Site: brandenburg
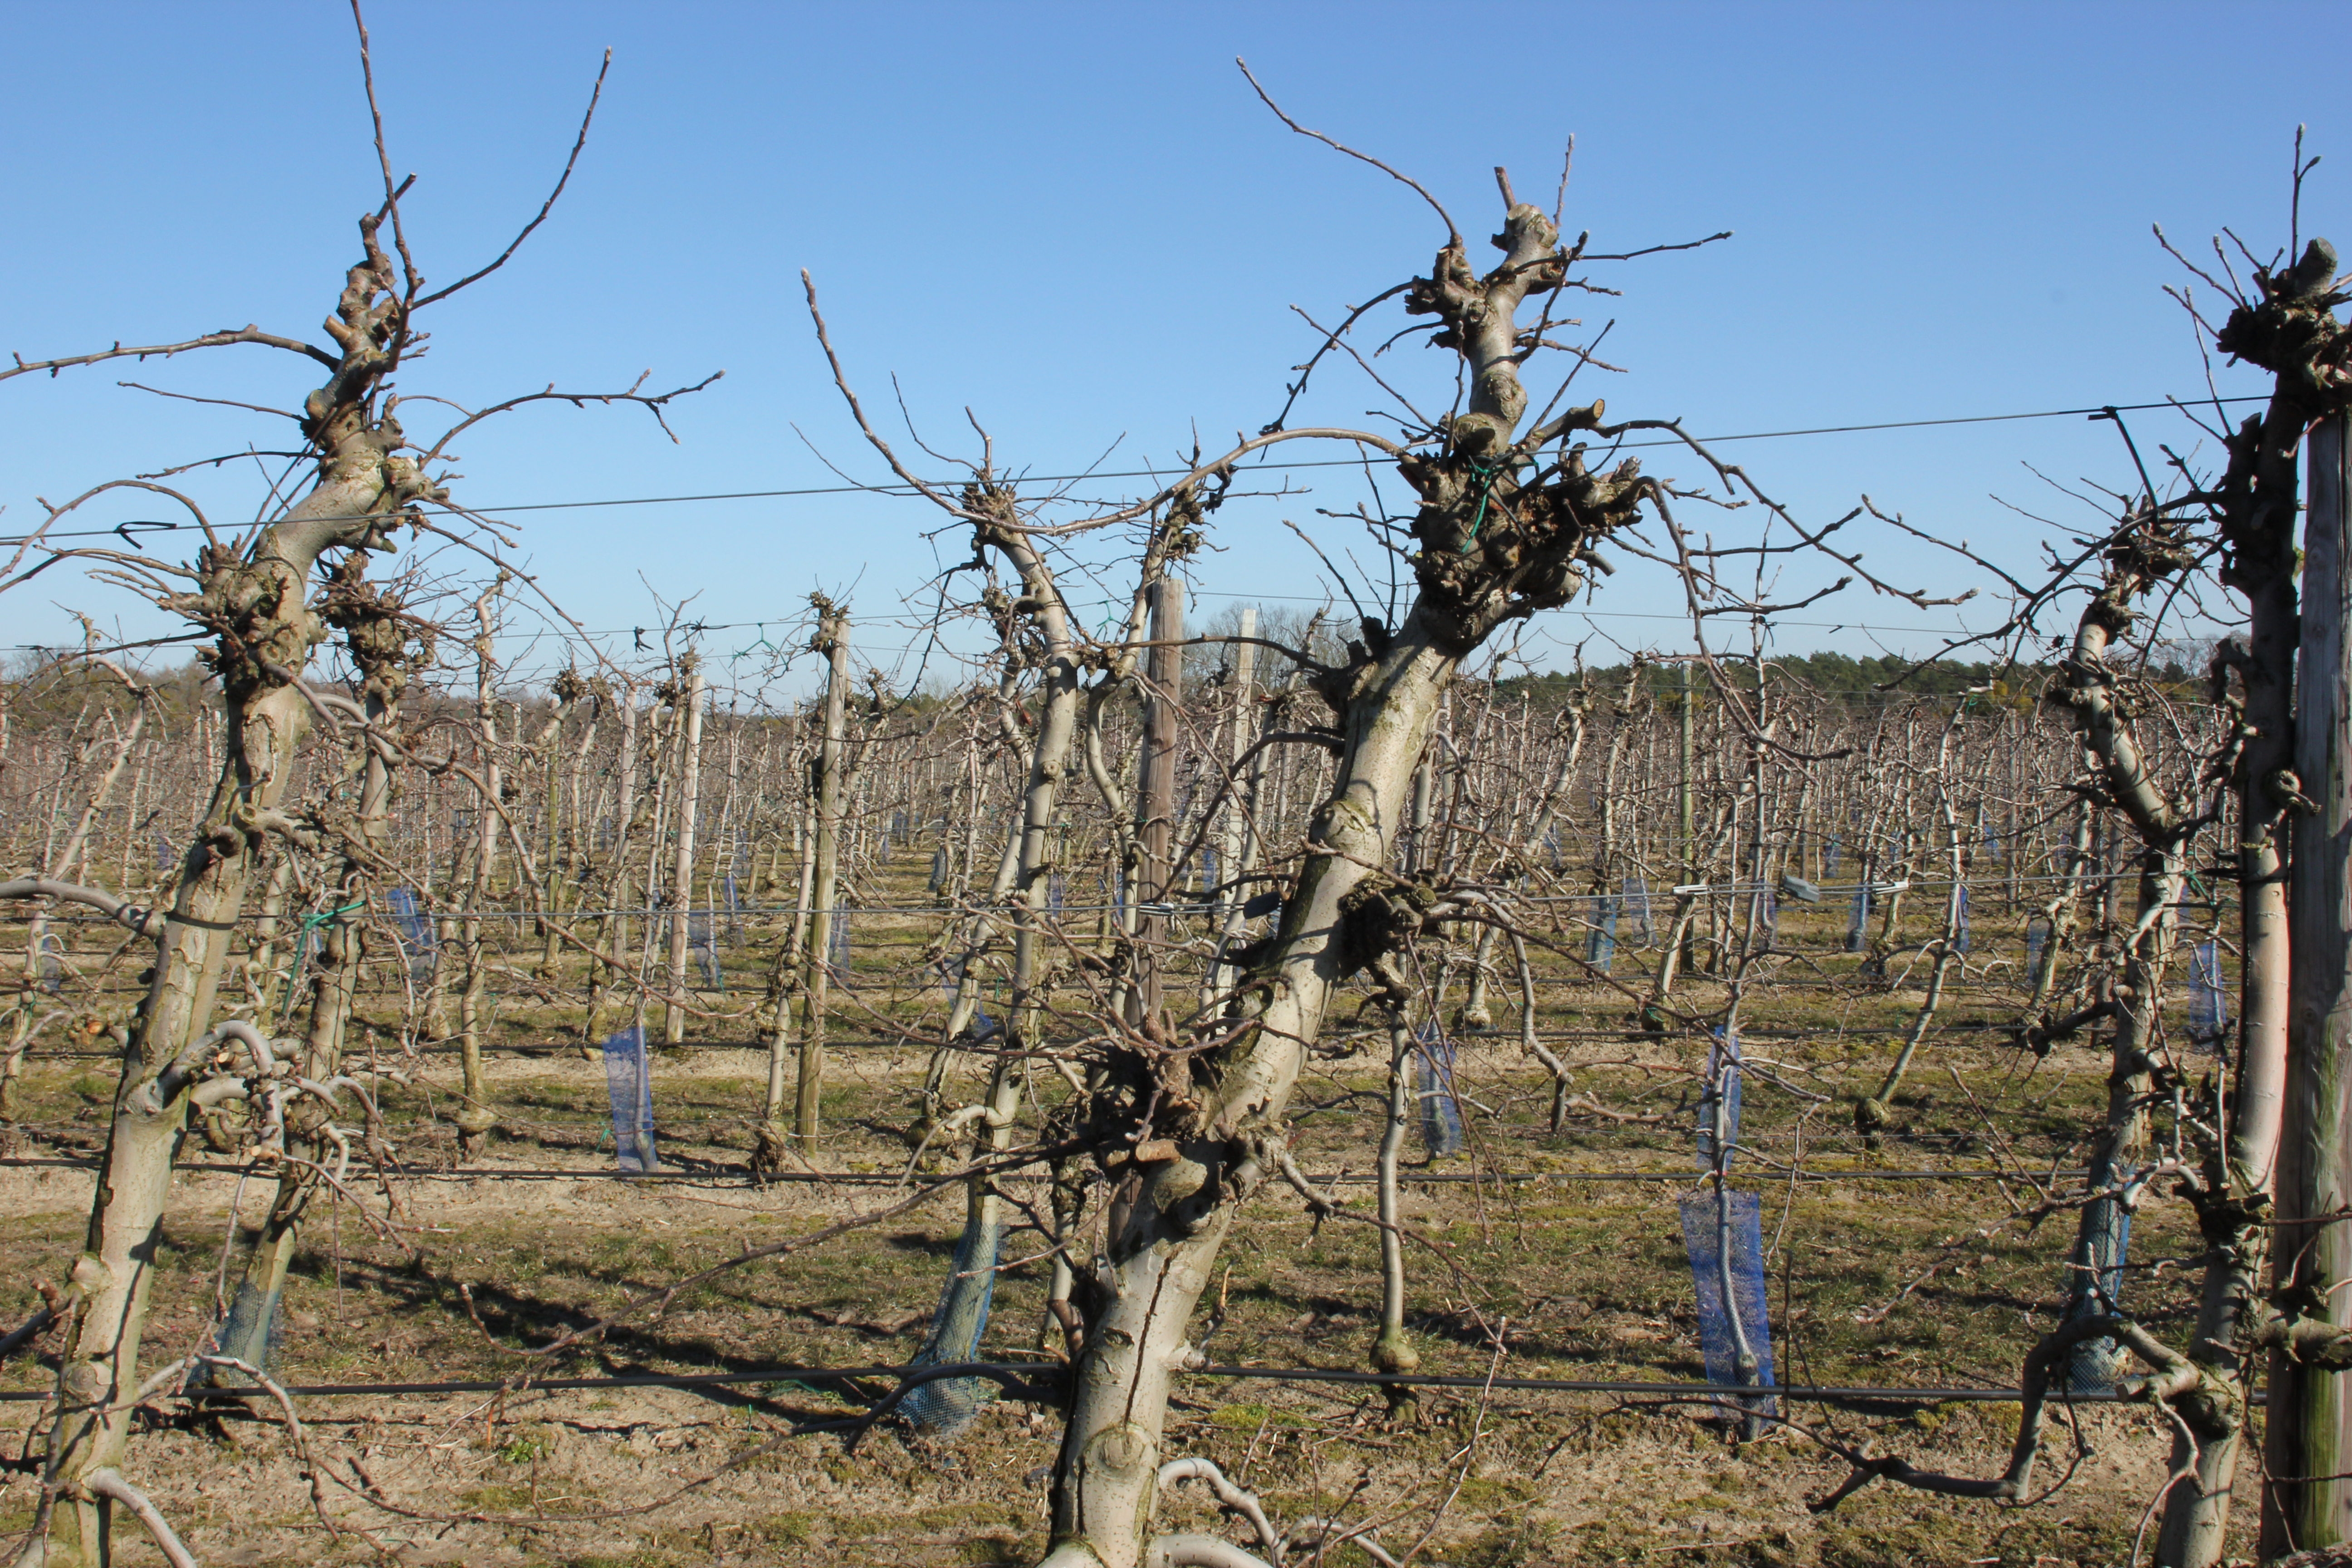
Growth stage (BBCH 03): Bud development